Ilyushin Il-80

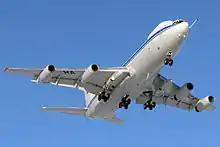
Aerial refueling Probe-and-drogue system visible at the forward left side of fuselage

The Ilyushin Il-80 has the NATO reporting name Maxdome (though some sources claim it uses the reporting name Camber, like the Il-86 passenger jet). The Russian reporting name for the aircraft is "Aimak", or "Eimak" (Mongolian for "clan"). The aircraft is believed to have first flown in the summer of 1985 from Pridacha Airport in Voronezh, with the first post-modification flight taking place on March 5, 1987, and deliveries starting later that year. In all, four aircraft are known to have been converted from Il-86s. They were registered CCCP-86146 through 86149, and were first observed by western photographers in 1992.